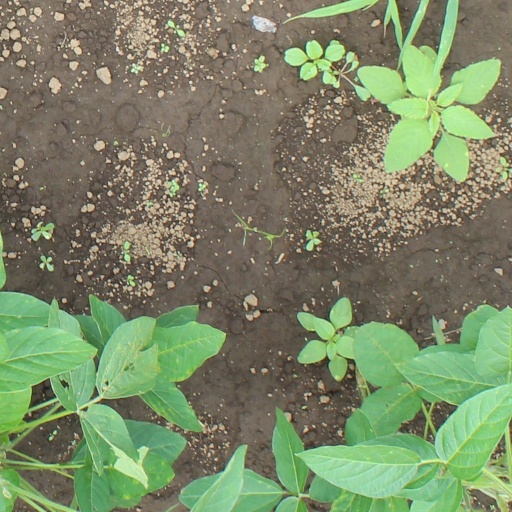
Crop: soybean